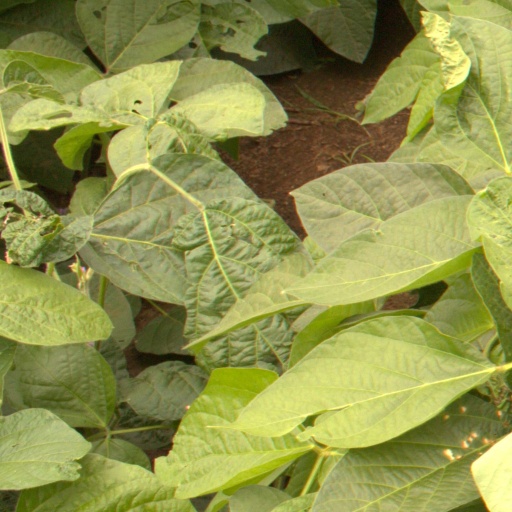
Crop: soybean